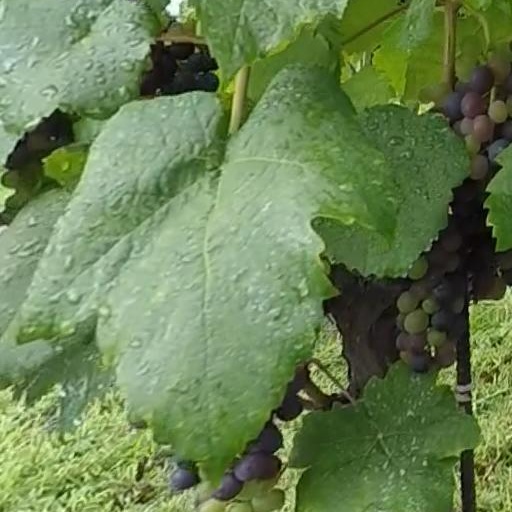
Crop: grape